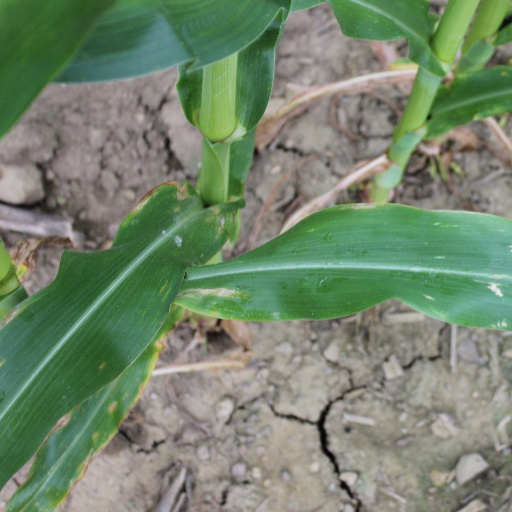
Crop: maize; corn